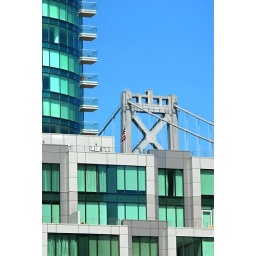
the bay bridge over rincon hill - beale at folsom street san francisco, california